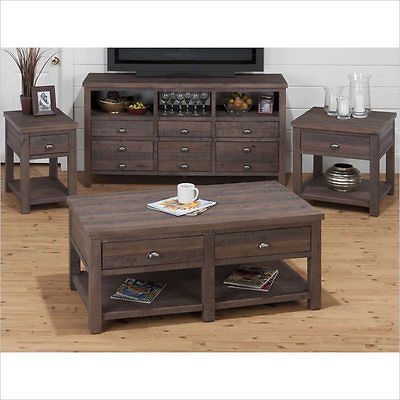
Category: table